Julius Neubronner

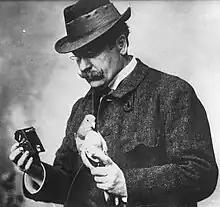
Neubronner in 1914

Julius Gustav Neubronner (8 February 1852 – 17 April 1932) was a German apothecary, inventor, company founder, and a pioneer of amateur photography and film. He was part of a dynasty of apothecaries in Kronberg im Taunus. Neubronner was court apothecary to Kaiserin Friedrich, invented the pigeon photographer method for aerial photography, was one of the first film amateurs in Germany, and founded a factory for adhesive tapes. After his death, the company was directed for 70 years by his son Carl Neubronner (13 January 1896 – 19 November 1997).